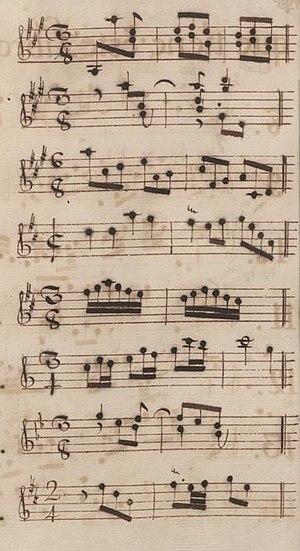
Table du volume III des manuscrits de Venise (incipit des sonates 15 à 22, K. 220 à 227)
Le tableau suivant liste les sonates pour clavier composées par Domenico Scarlatti en suivant les catalogues musicologiques, les sources manuscrites et les premières éditions ; il permet leur concordance.